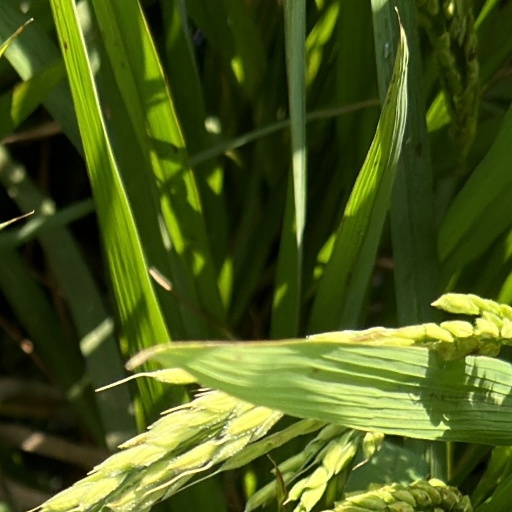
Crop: rice